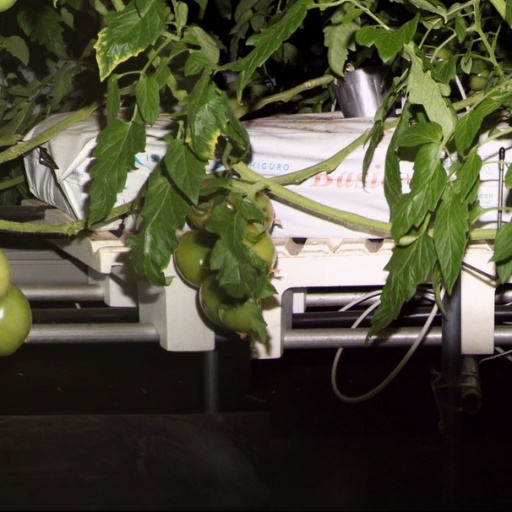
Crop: tomato